Wallace Wilkinson

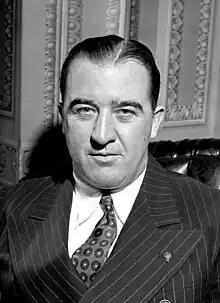
Happy Chandler's endorsement boosted Wilkinson's candidacy.

Beshear, considered the second strongest candidate in the primary race, spent much of the campaign attacking Brown, and Brown spent time and resources responding to Beshear's attacks. Meanwhile, Wilkinson attacked all of his opponents in the race as political insiders while touting his own rise from poverty to financial success. He called the incentive package that sitting governor Martha Layne Collins had offered to lure a Toyota manufacturing plant to the state "a massive mistake and terrible deal" that had made Kentucky "an international laughingstock". He also claimed that both Brown and Beshear would raise taxes and proposed a state lottery, which he claimed would generate $70 million annually for the state's coffers, as an alternative to higher taxes. The proposal proved particularly popular in Northern Kentucky, where residents routinely traveled to neighboring Ohio to play that state's lottery. Wilkinson also advocated for wholesale education reform, stating that Kentucky's children "don't have a learning problem; they've got a schooling problem." Two-time former governor A. B. "Happy" Chandler gave Wilkinson's campaign further credibility with his endorsement.